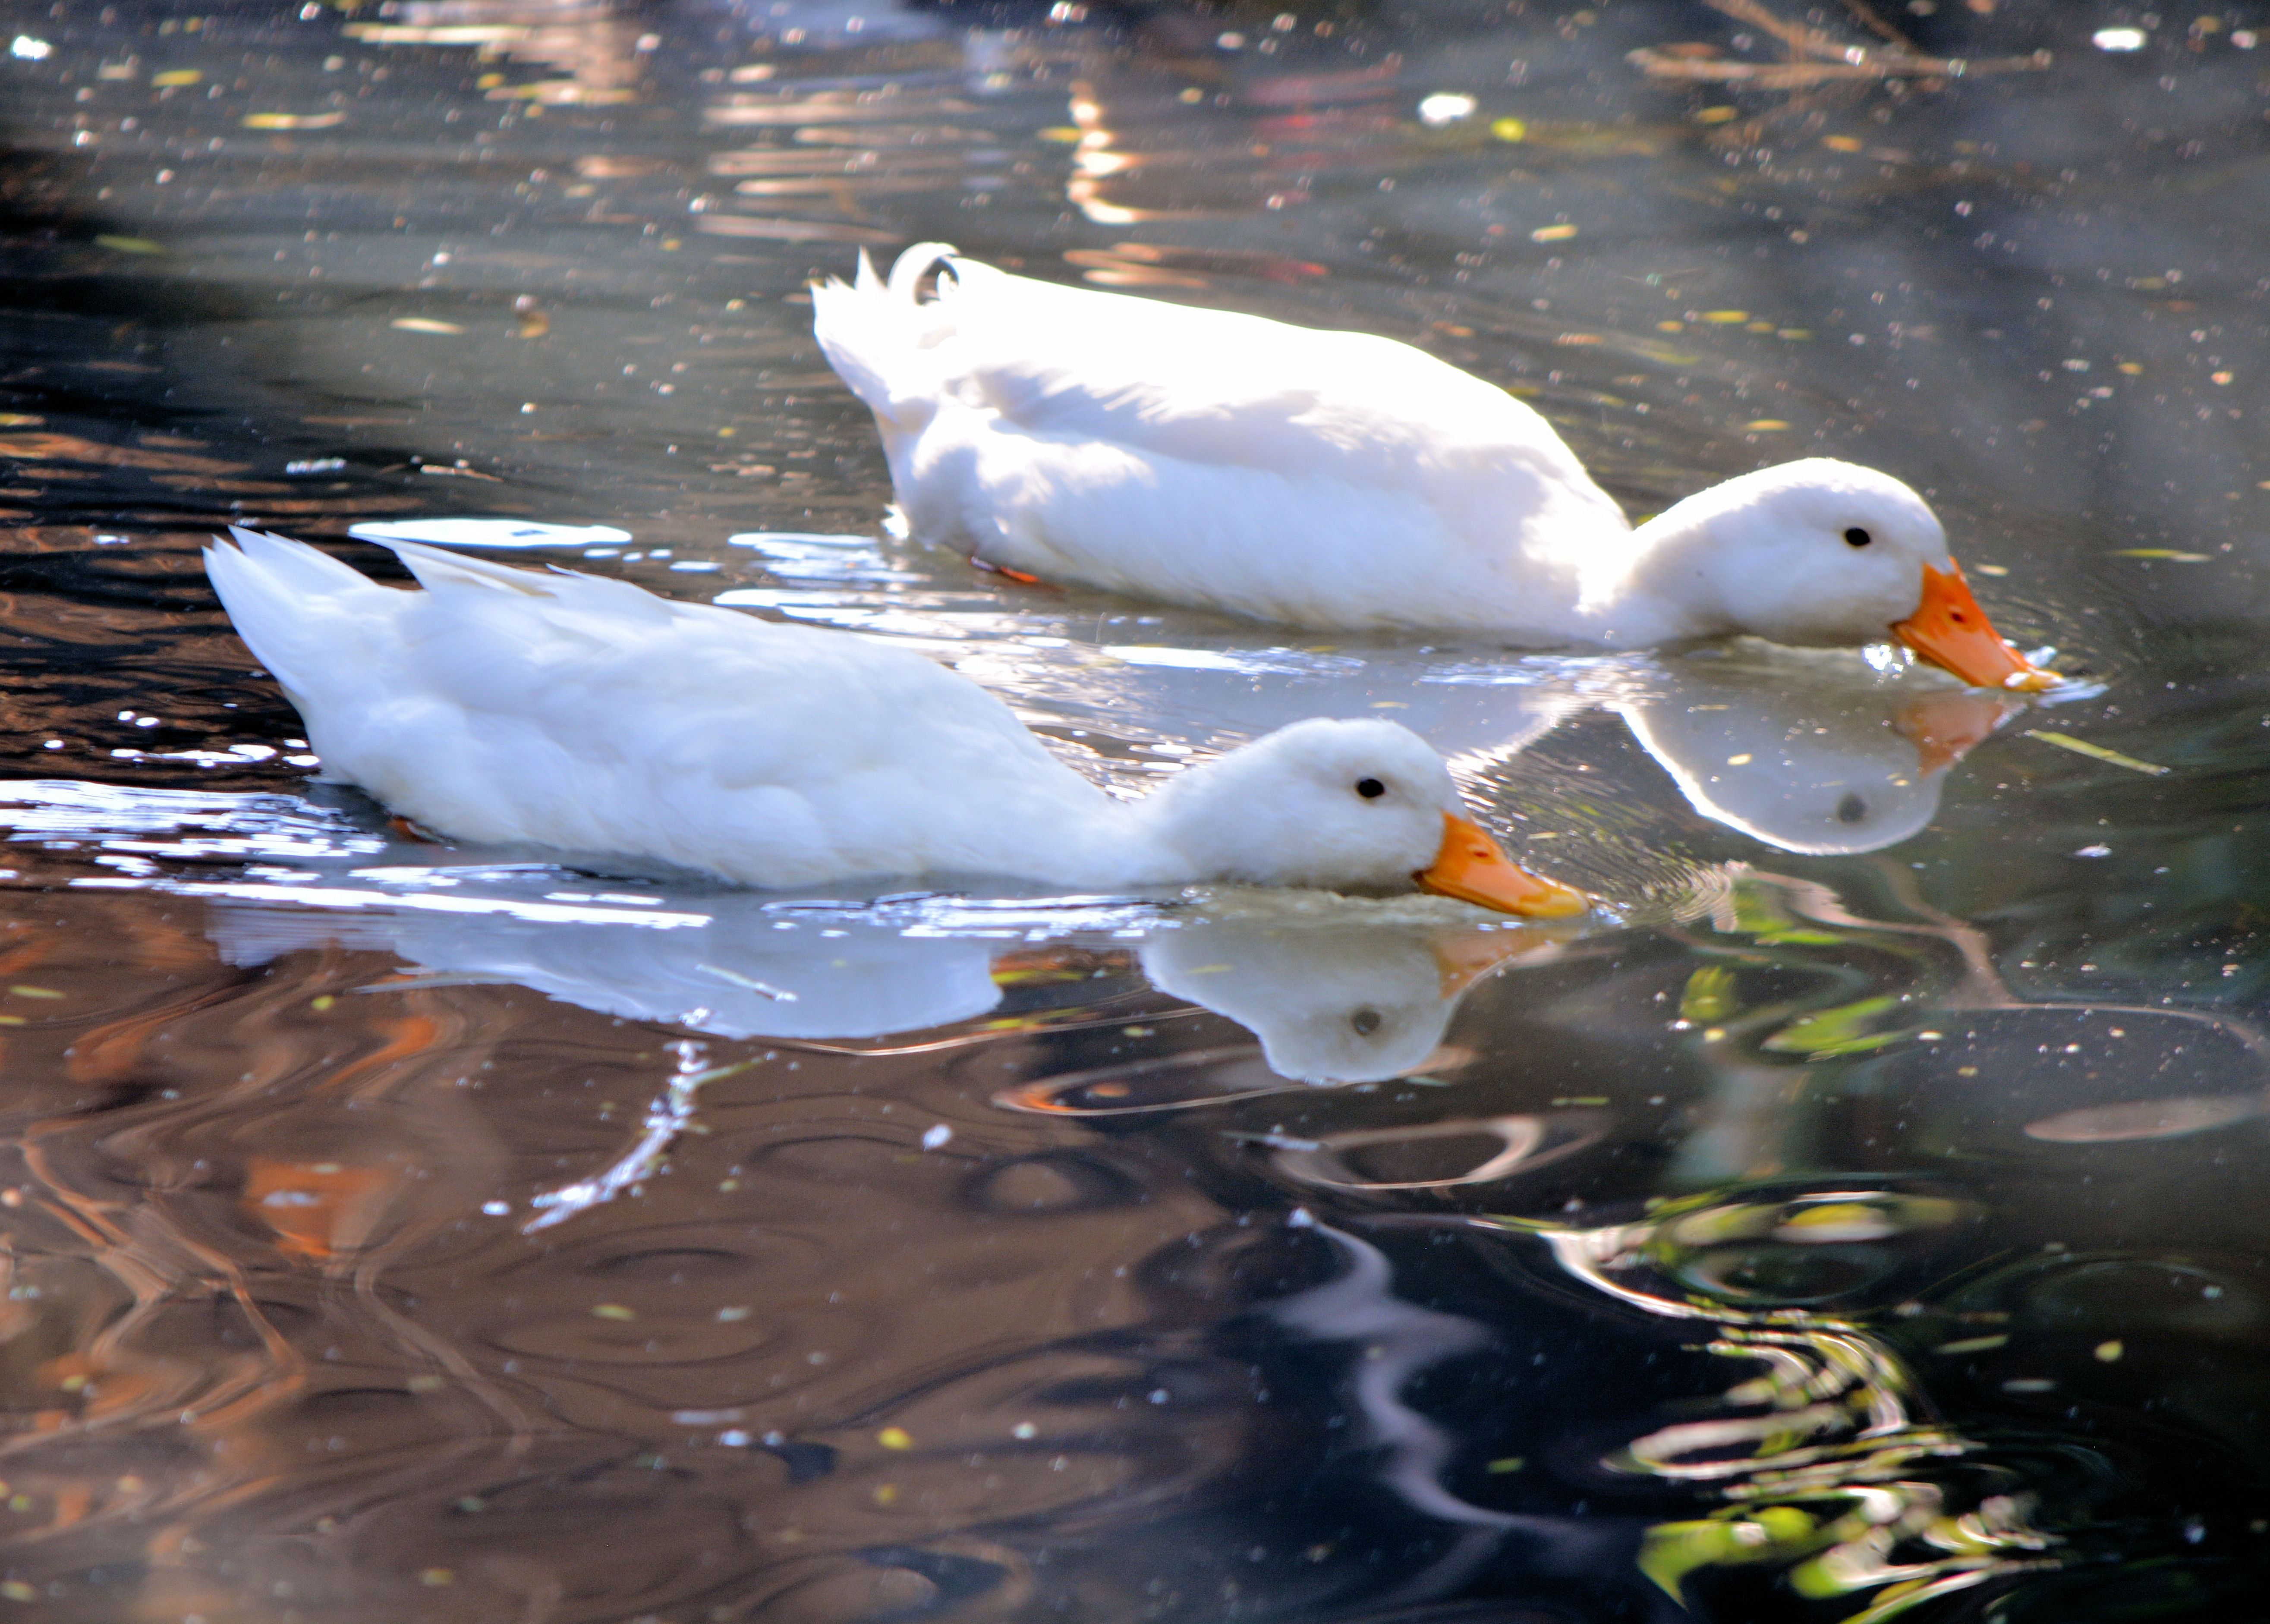
water, nature, bird, pond, wildlife, reflection, gull, beak, fauna, swimming, duck, vertebrate, waterfowl, water bird, white ducks, ducks geese and swans